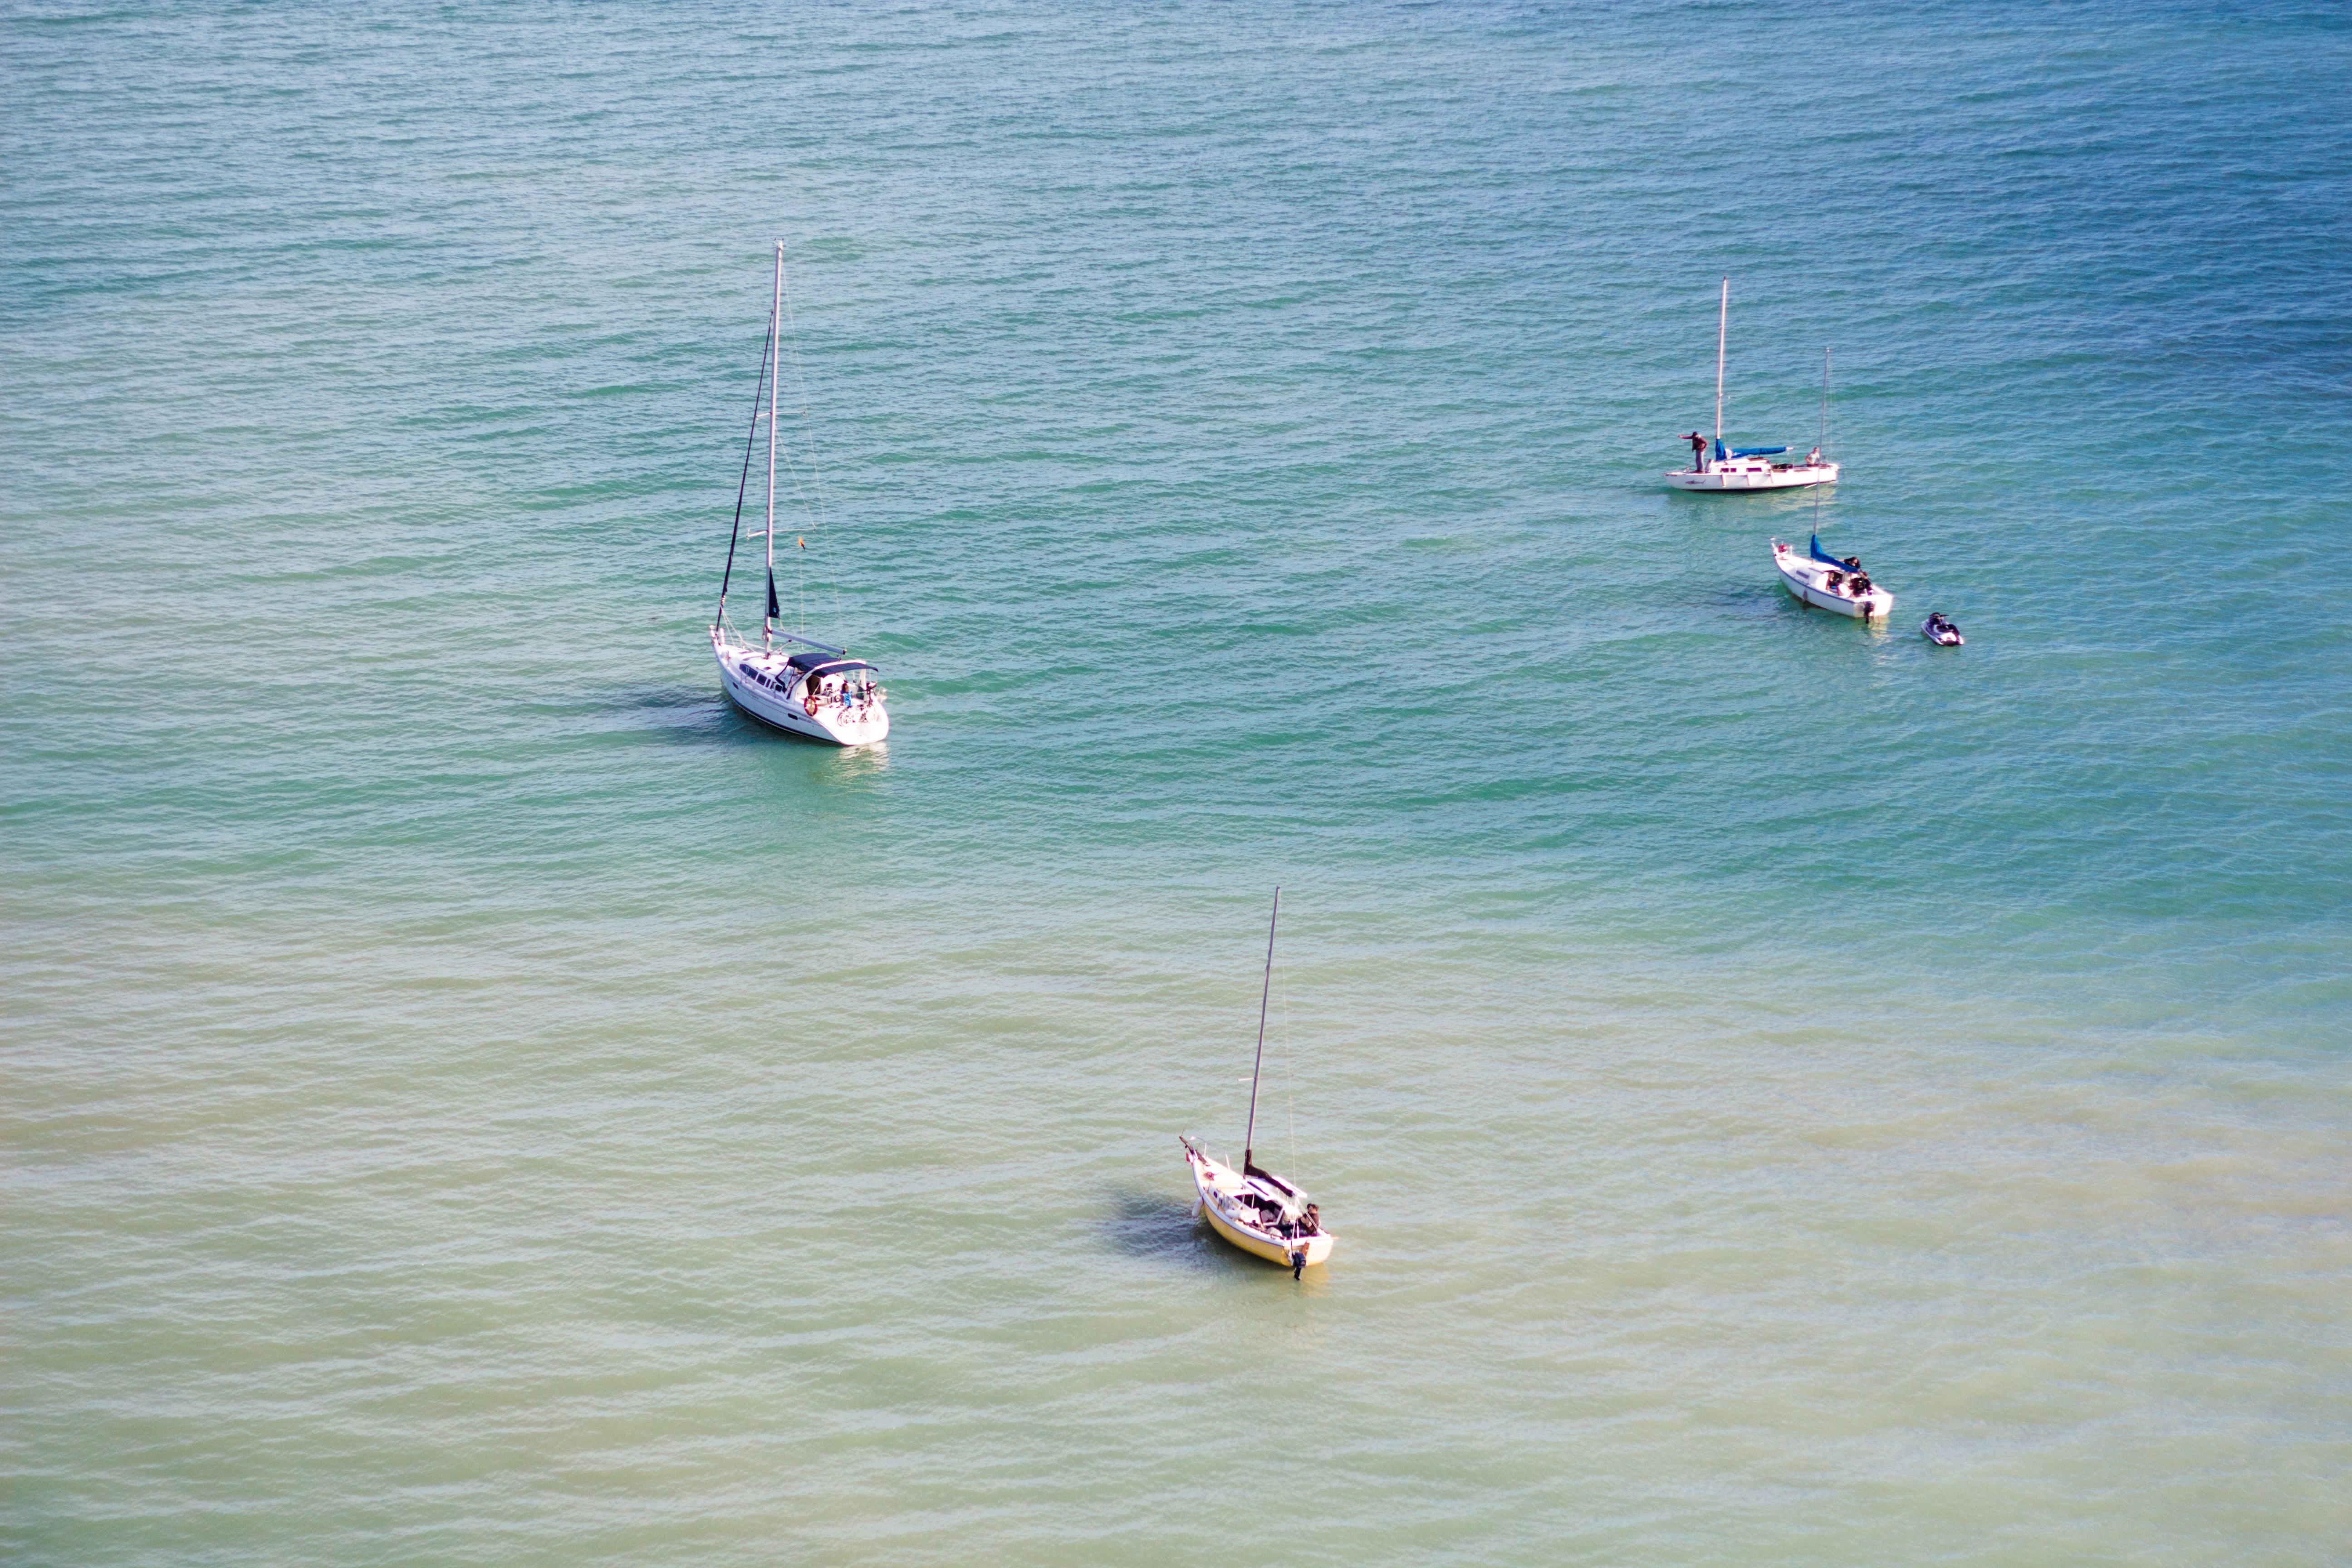
sea, boat, vehicle, bay, boating